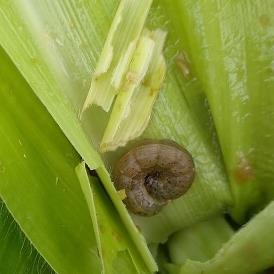
Crop: Maize
Condition: spodoptera-frugiperda-p